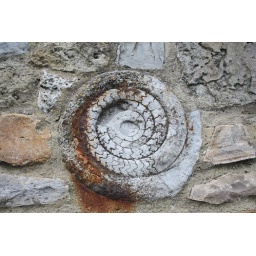
This is in the wall of one of the houses on Marine Parade - Sundial House, I checked this weekend